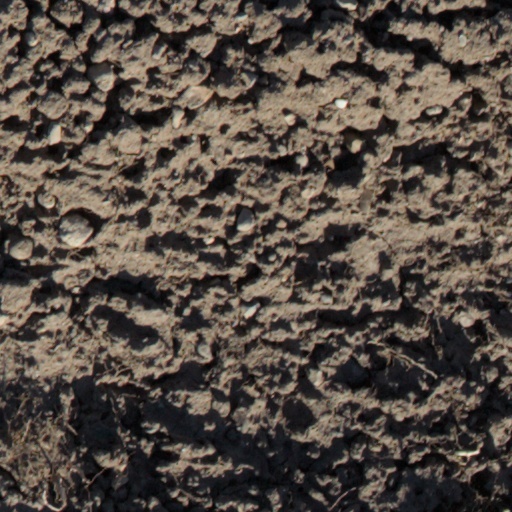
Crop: wheat